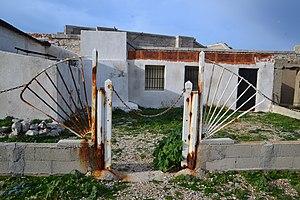
Fort de Brigantin
Les îles du Frioul constituent un archipel situé à environ 2,7 km au large du quartier d'Endoume, à Marseille. Il est composé de quatre îles, l'ensemble atteignant 200 ha. Les Îles représentent un des 111 quartiers de Marseille rattaché au 7ᵉ arrondissement.